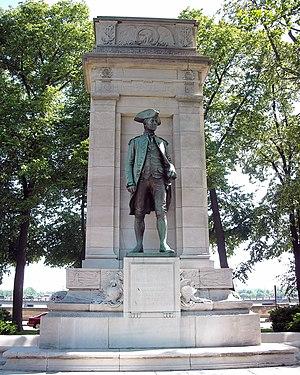
Le Mémorial John Paul Jones est un monument situé à West Potomac Park à Washington commémorant le premier héros de guerre navale, père de la United States Navy, le seul officier de la marine à recevoir une médaille d'or du Congrès au cours de la guerre d'Indépendance américaine, et dont la célèbre citation « Je n'ai pas encore commencé la bataille ! » a été prononcée au cours de la bataille de Flamborough Head.
La statuaire de la révolution américaine est un groupe de quatorze statues à Washington, inscrites au Registre national des lieux historiques. Parmi ces œuvres, dispersées à travers la ville, figurent quatre statues d'officiers européens localisées dans Lafayette Square, en face de la Maison-Blanche.